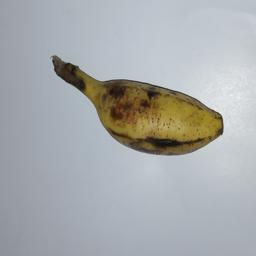
Banana variety: Champa Kola